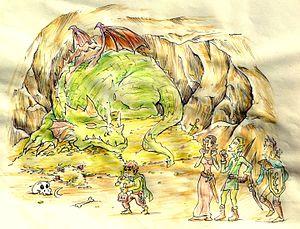
Tentative téméraire d'un wiki-hobbit, pour faire avaler le Breuvage Alchimique à Smaug dans son sommeil, malgré les avis contraires de trois de ses amis elfes